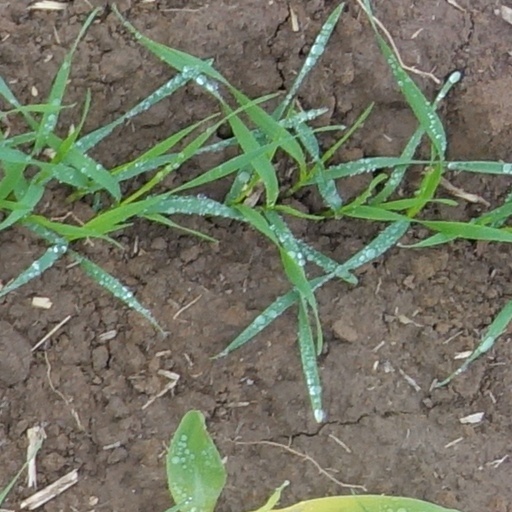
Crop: wheat